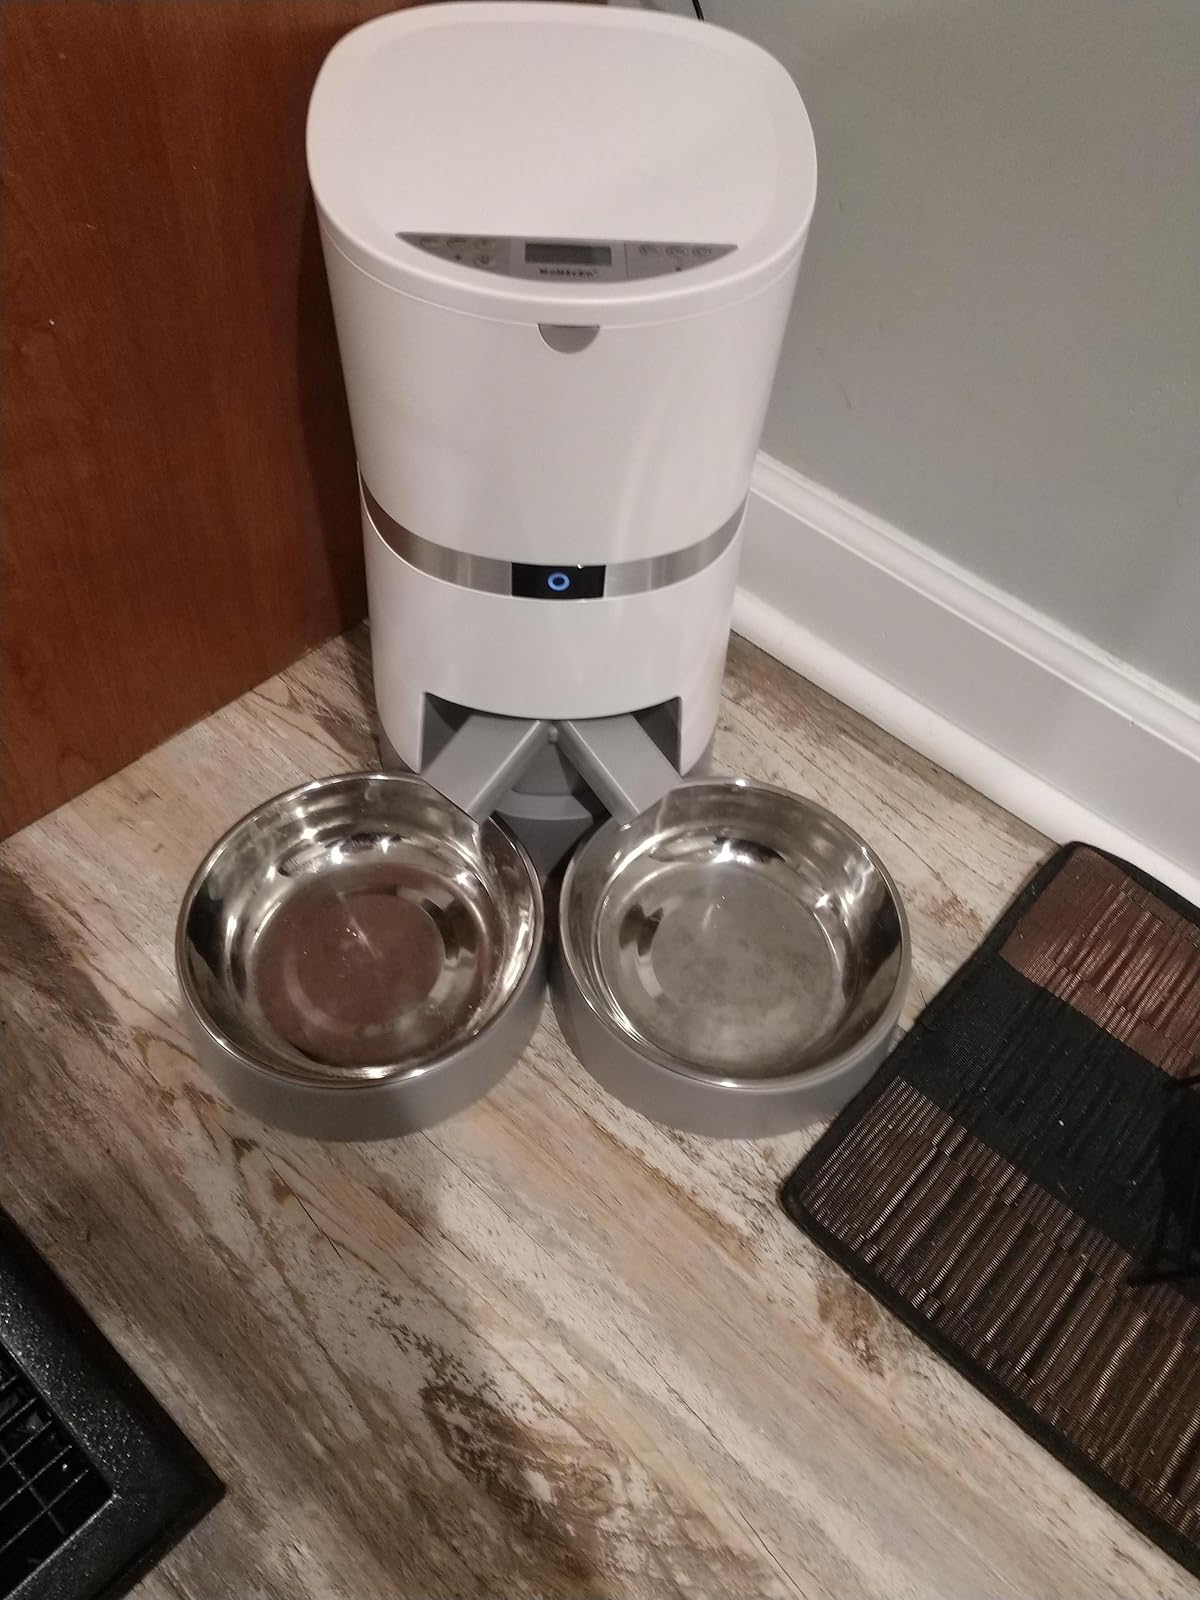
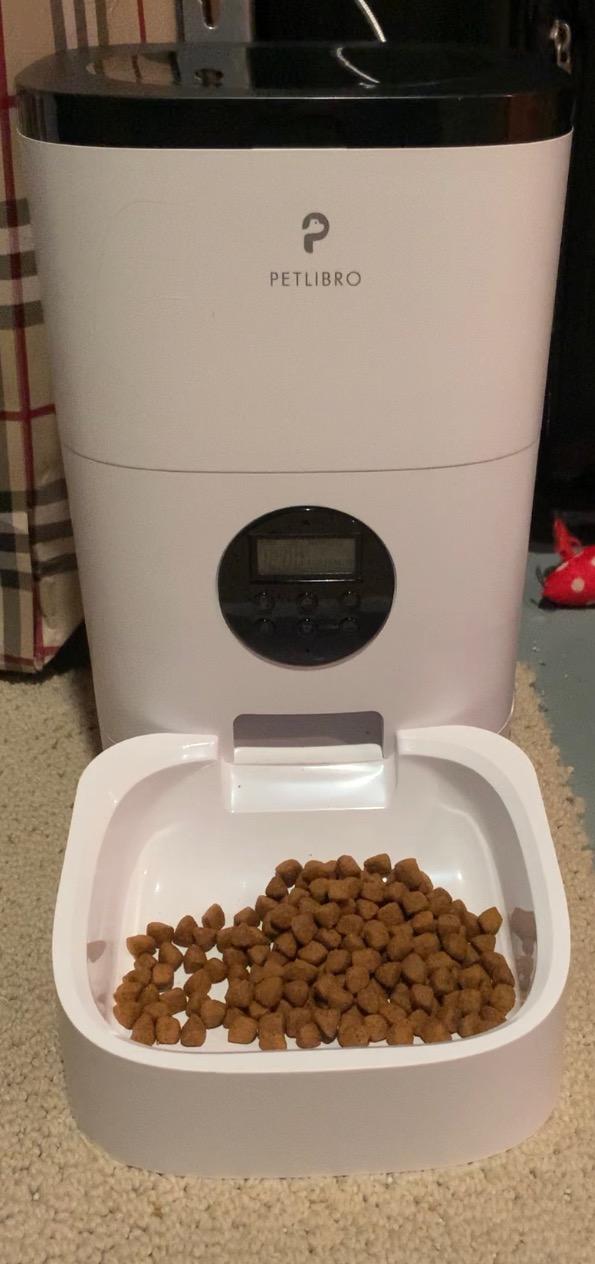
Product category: items_feeder
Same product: no